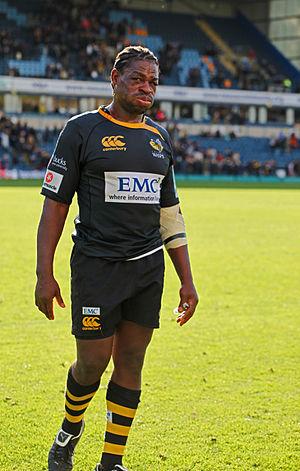
Le joueur français de rugby à XV Serge Betsen, troisième ligne aile des London Wasps Italiano: Il rugbista a 15 francese Serge Betsen, terza ala dei London Wasps
La liste des joueurs sélectionnés en équipe de France de rugby à XV comprend 1 121 joueurs au 8 mars 2020, le dernier étant Jean-Baptiste Gros retenu pour la première fois en équipe nationale le 22 février 2020 contre le pays de Galles. Le premier Français sélectionné est Henri Amand le 1ᵉʳ janvier 1906 contre la Nouvelle-Zélande. L'ordre établi prend en compte la date de la première sélection, puis la qualité de titulaire ou remplaçant et enfin l'ordre alphabétique. Les numéros ne correspondent pas nécessairement à ceux donnés par la Fédération française car certains joueurs ont reçu une carte d'international sans jamais avoir disputé un seul match et que le classement établi par la Fédération ne suit pas la règle utilisée ici.
Serge Betsen, né le 25 mars 1974 à Kumba, est un joueur de rugby français évoluant au poste de troisième ligne aile. International français à 63 reprises entre 1997 à 2007, il inscrit 45 points et participe à deux Grand chelem, en 2002 et 2004. En club, il évolue avec le Biarritz olympique, remportant notamment trois titres de champion de France, avant de rejoindre le club anglais des Wasps.
Les Wasps sont un club anglais de rugby à XV créé en 1867, d'abord basé à Londres, puis à Coventry à partir de 2014. Le club participe au Premiership, et est un des plus vieux clubs anglais encore en activité.